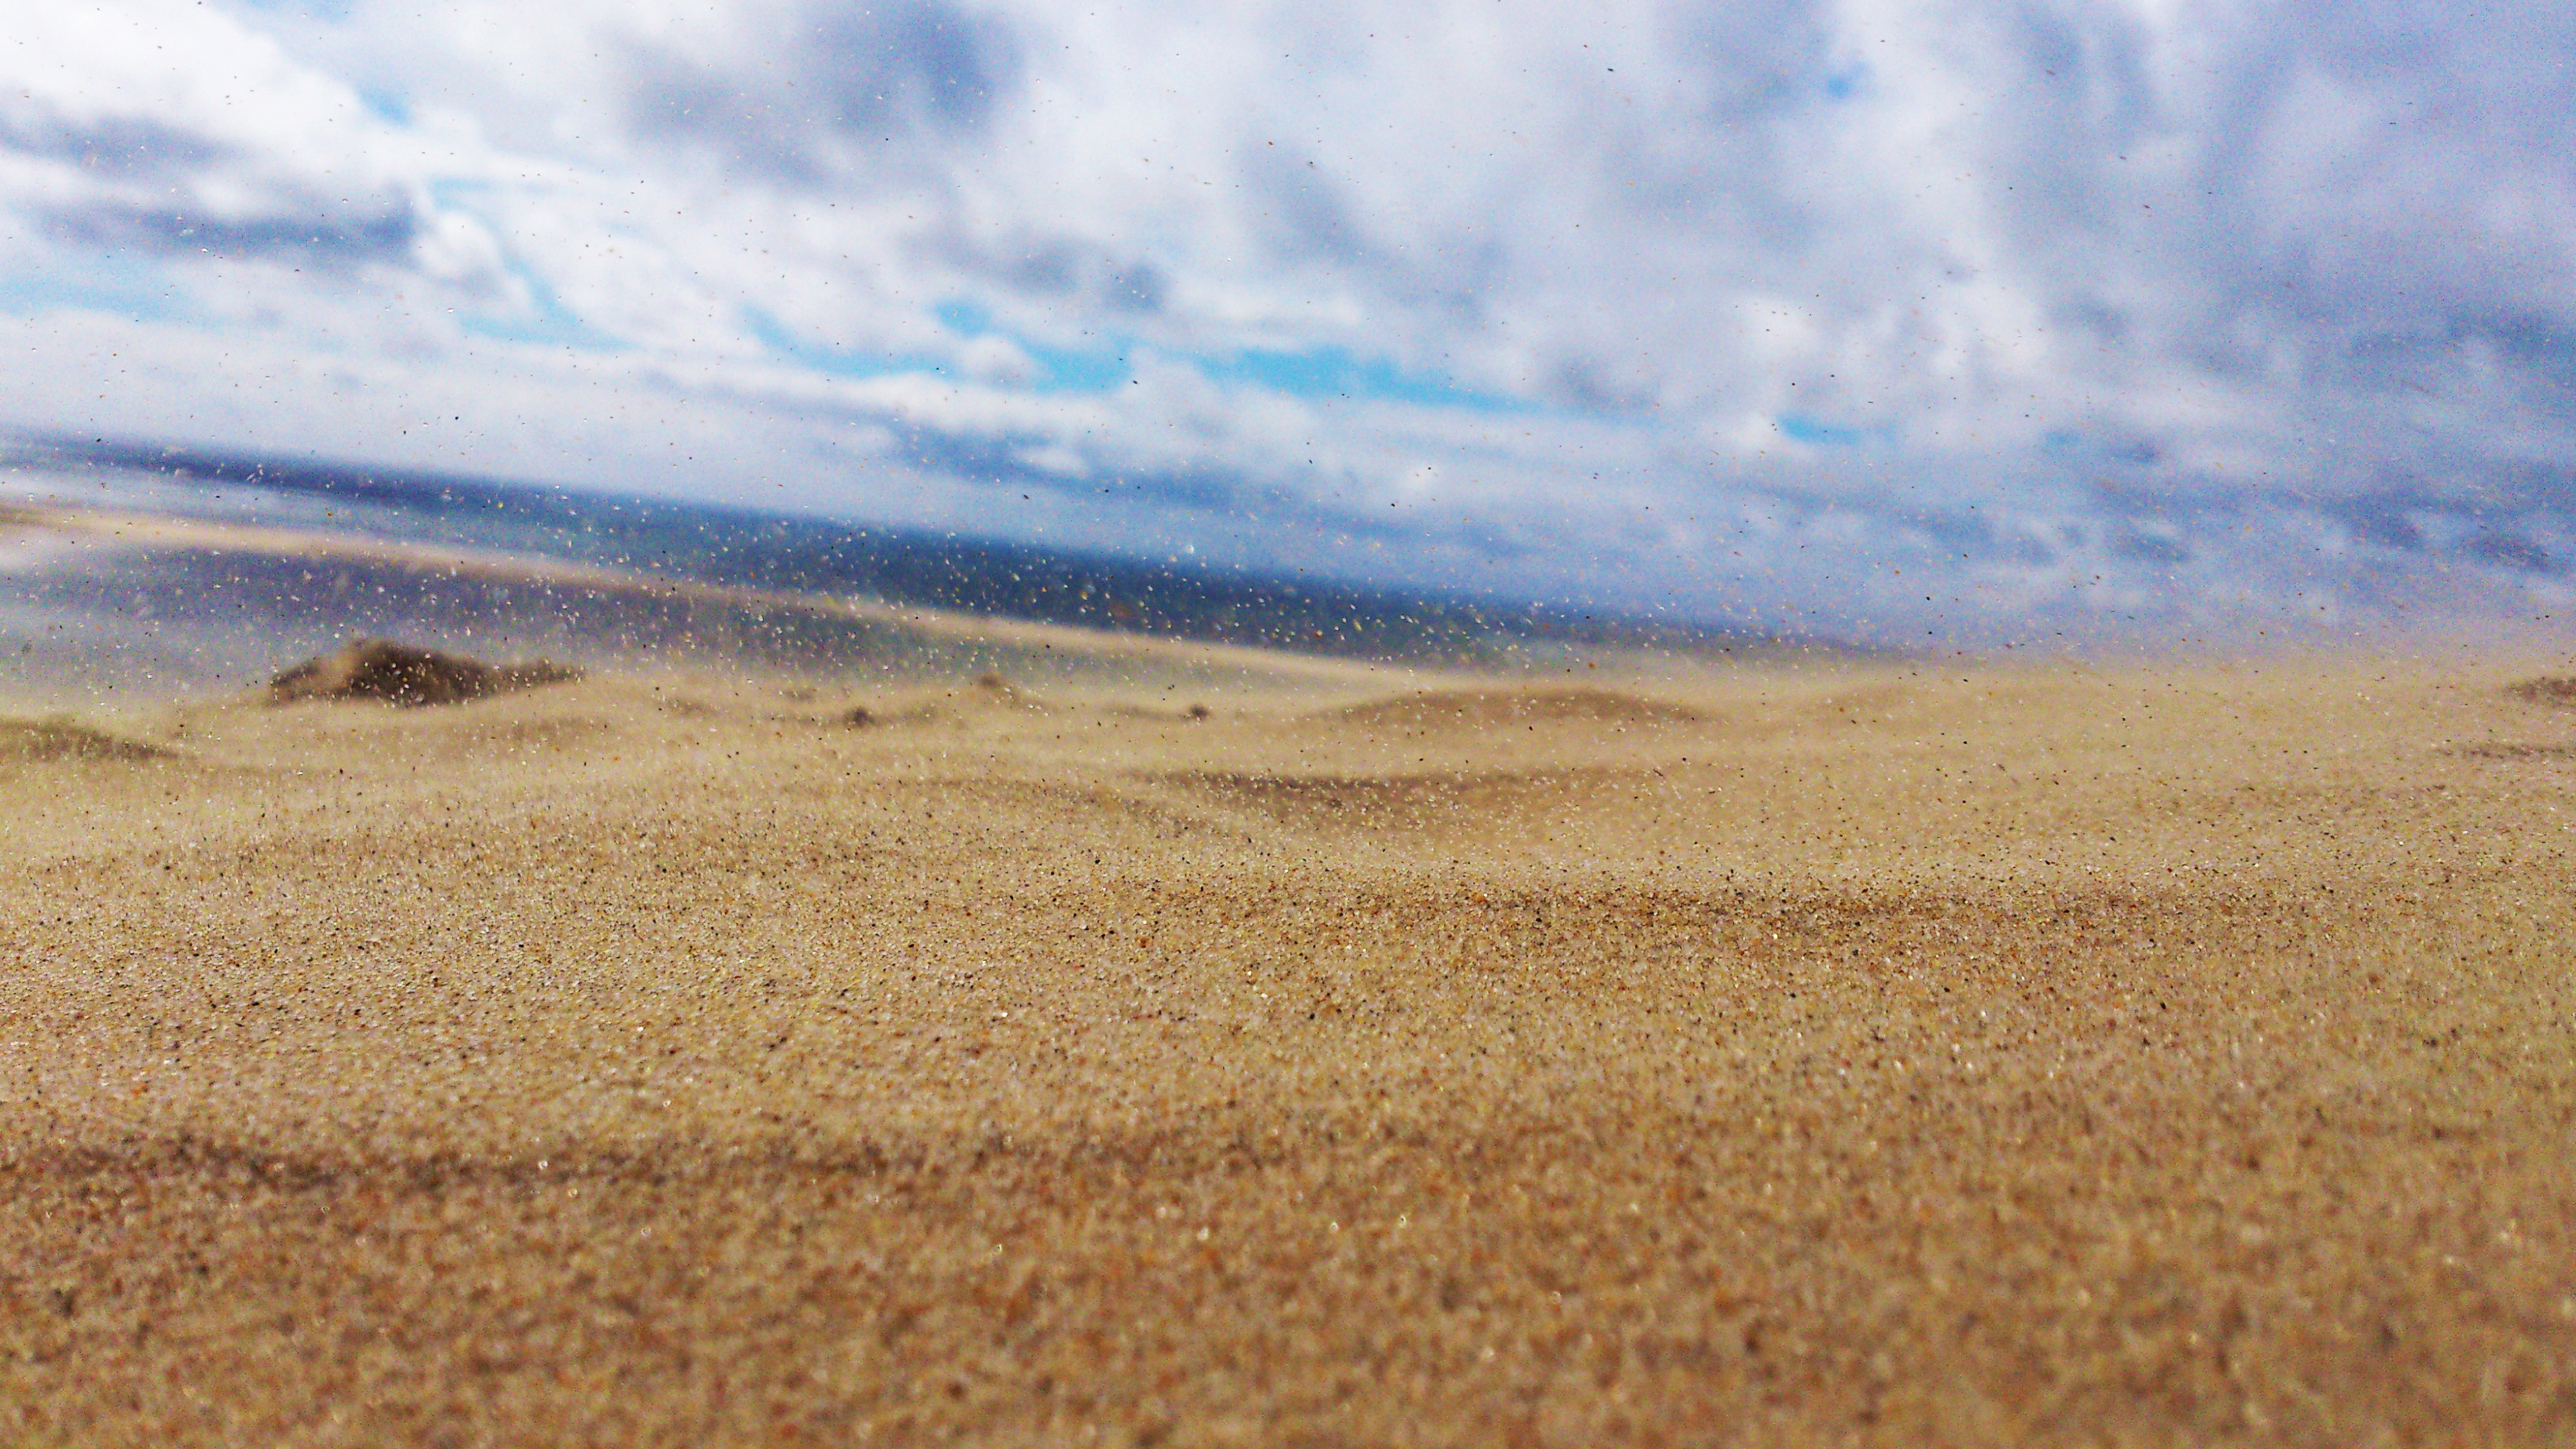
landscape, horizon, field, wheat, prairie, food, crop, soil, agriculture, savanna, plain, grassland, plateau, ecosystem, steppe, rural area, natural environment, grass family, ecoregion